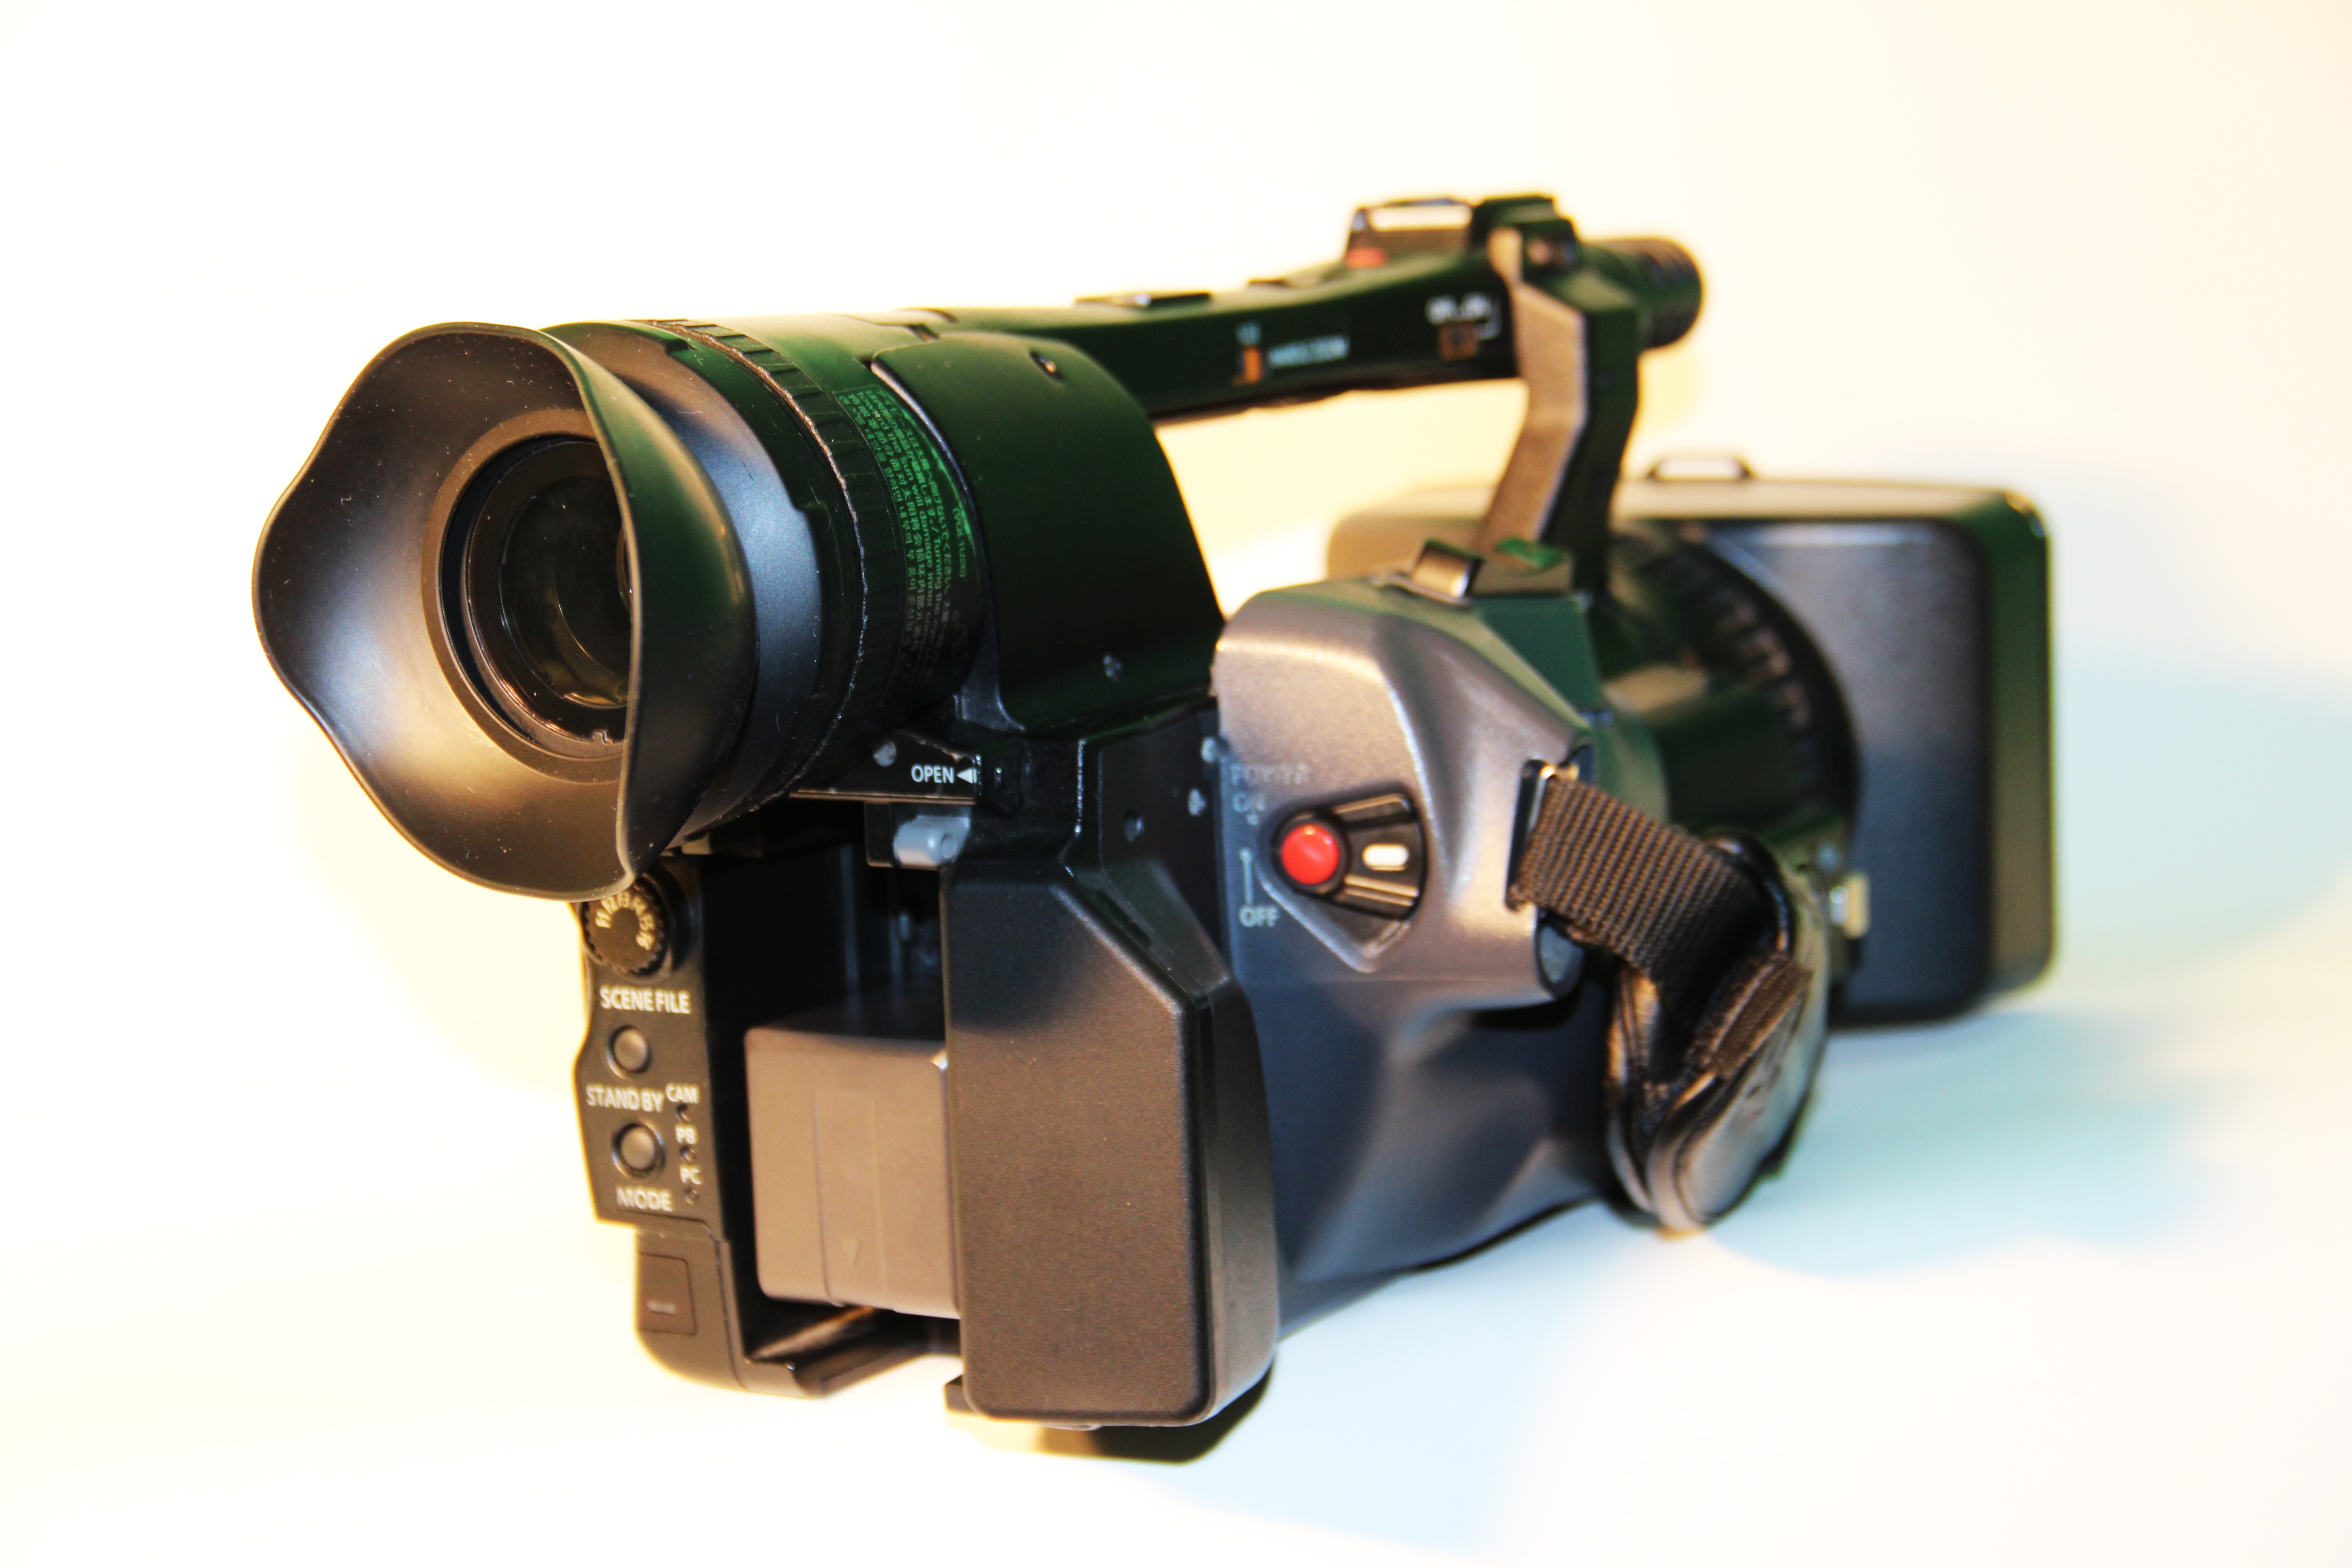
camera, product, digital, panasonic, camera lens, single lens reflex camera, cameras optics, optical instrument, ag hmc151